Twelve Prophets of Aleijadinho

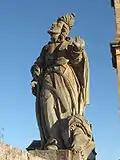
Jonah

Occupying a position symmetrical to that of Joel, at the meeting point of the parapet walls that form the ingress to the left side of the forecourt, is the statue of Jonah. For this best-known of the minor prophets, Aleijadinho reserved pride of place, positioning it next to Daniel.